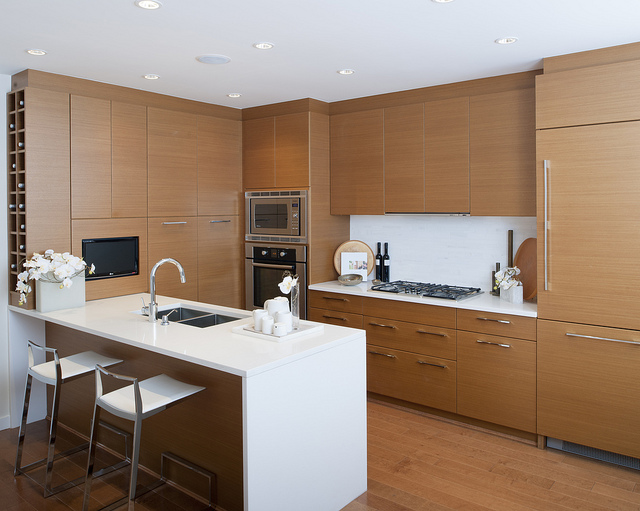
user: Given an image and a question. Answer the question in a short answer. Question: What type of flowers are those on the counter? Short Answer:
assistant: lily